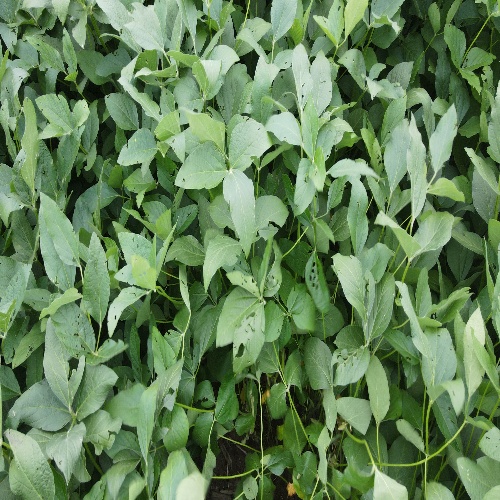
Label: Caterpillar